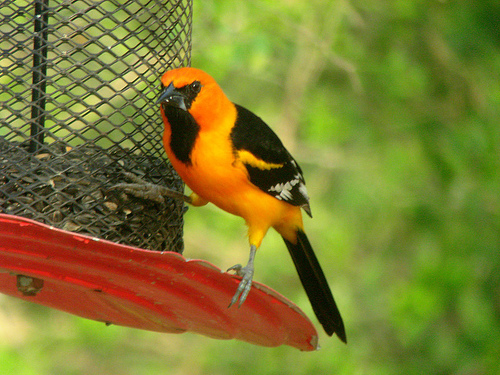
this bird has an orange body, with black wings, tail and throat.
this is a yellow bird with black wings and a black throat.
a yellow bird with a black stripe on its neck, black bill and black wings with a stripe of yellow and white.
a yellow bird with a black throat and black back
this is a yellow bird with a black wing and a black throat.
this bird has a bright orange head and breast. black back and tail. it's wings look black but there's some white also. it's beak is black with a black throat. beautiful bird.
this orange-yellow bird has a black throat, black tail and black wings
this is a yellow bird with a black tail, black throat and black wings with white wingbars.
this bird is orange and black in color, with a black beak.
this bird is yellow and black in color, and has a black beak.
Species: Hooded Oriole